Satoru Iwata

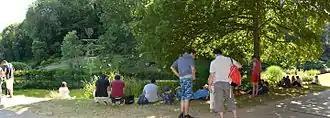
Players of "Pokémon Go" gathered around a "virtual" Pokémon gym in Brest, France. Social interactions outside homes like this was one of the goals of Iwata's quality-of-life initiative.

Starting with the introduction of the Wii in 2006, Iwata placed focus on development of products that improved quality of life. The "Wii Fit" series, conceptualized by Miyamoto, epitomized this movement. At E3 2009, Iwata revealed development of an add-on product to the Wii: the Wii Vitality Sensor. The device measured autonomic nerve functions, namely pulse, and incorporate acquired data into relaxation products. Iwata saw the device as a continuation of the "blue ocean" strategy previously articulated. He indicated that the market of motion controls was turning into a "red ocean", whereby too many companies would saturate the market and restrict profits. The Vitality Sensor was developed in hopes of providing a novel way to interact with video games and continue Nintendo's history of innovation. However, testing of a prototype device yielded less than desirable results and Nintendo had postponed the release of the product indefinitely by 2013.